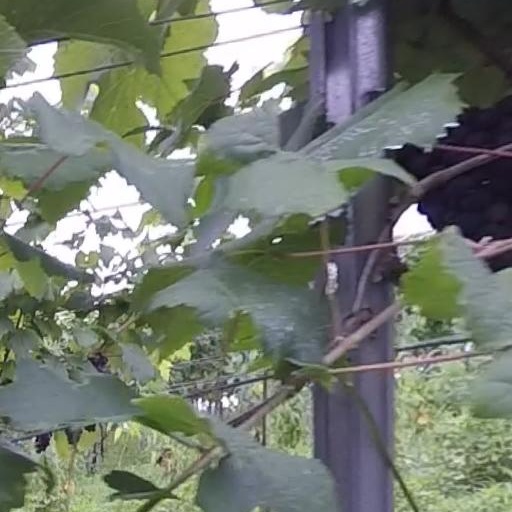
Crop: grape